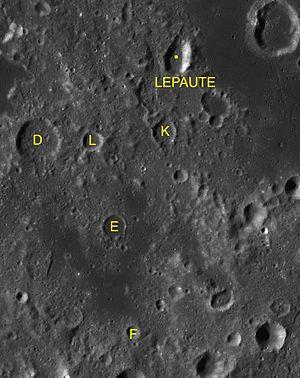
Lepaute est un cratère lunaire situé au sud-ouest de la face visible de la Lune. Il se trouve sur la rive occidental de Palus Epidemiarum et à l'ouest immédiat du cratère Ramsden. Le cratère Lepaute a une forme allongée dans le sens nord-sud. Le bord extérieur est légèrement usé et les parois intérieures descendent vers le niveau du plancher intérieur.